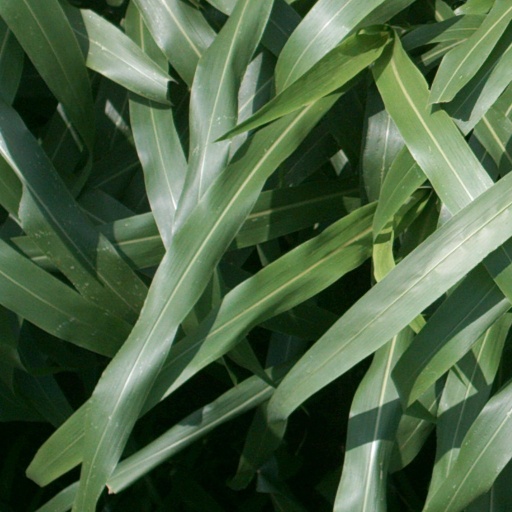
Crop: sorghum